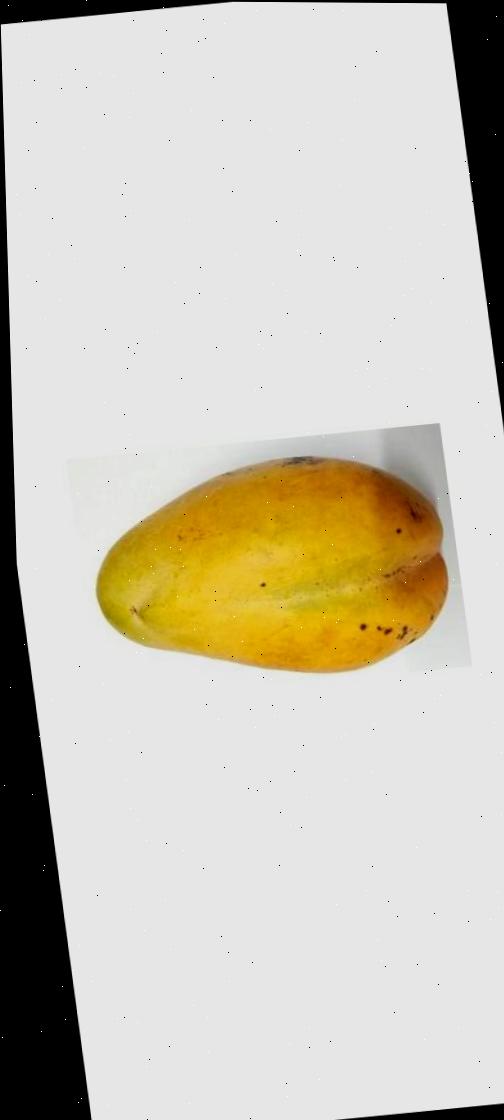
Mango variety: Bari-11